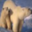
Label: bear